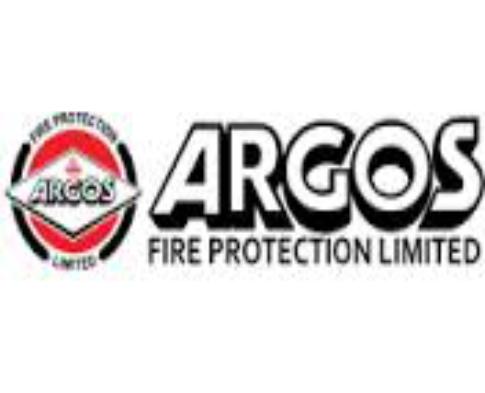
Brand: Argos Energies
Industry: Others